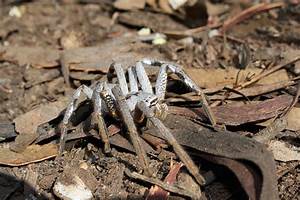
Label: spider